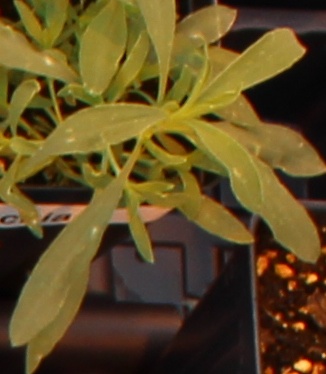
Label: Kochia